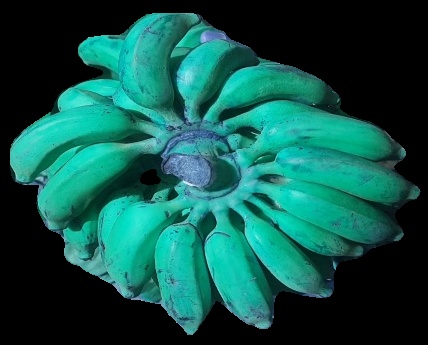
Variety: elakki-bale
Grade: grade3